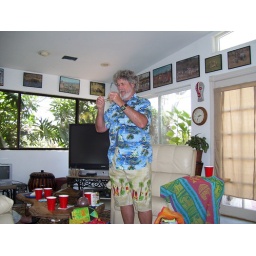
Tony in shirt that fits, looking at funky glasses